Family feuds in the United States

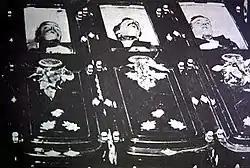
Tom McLaury, Frank McLaury and Billy Clanton (left to right) in the window of the undertakers following the Gunfight at the O.K. Corral.

The Earp vendetta ride arose as a result of coordinated attacks (in December 1881 and again in March 1882) against the Earp brothers. These ambushes were in retaliation for their involvement in the Gunfight at the O.K. Corral, in Tombstone, Arizona.